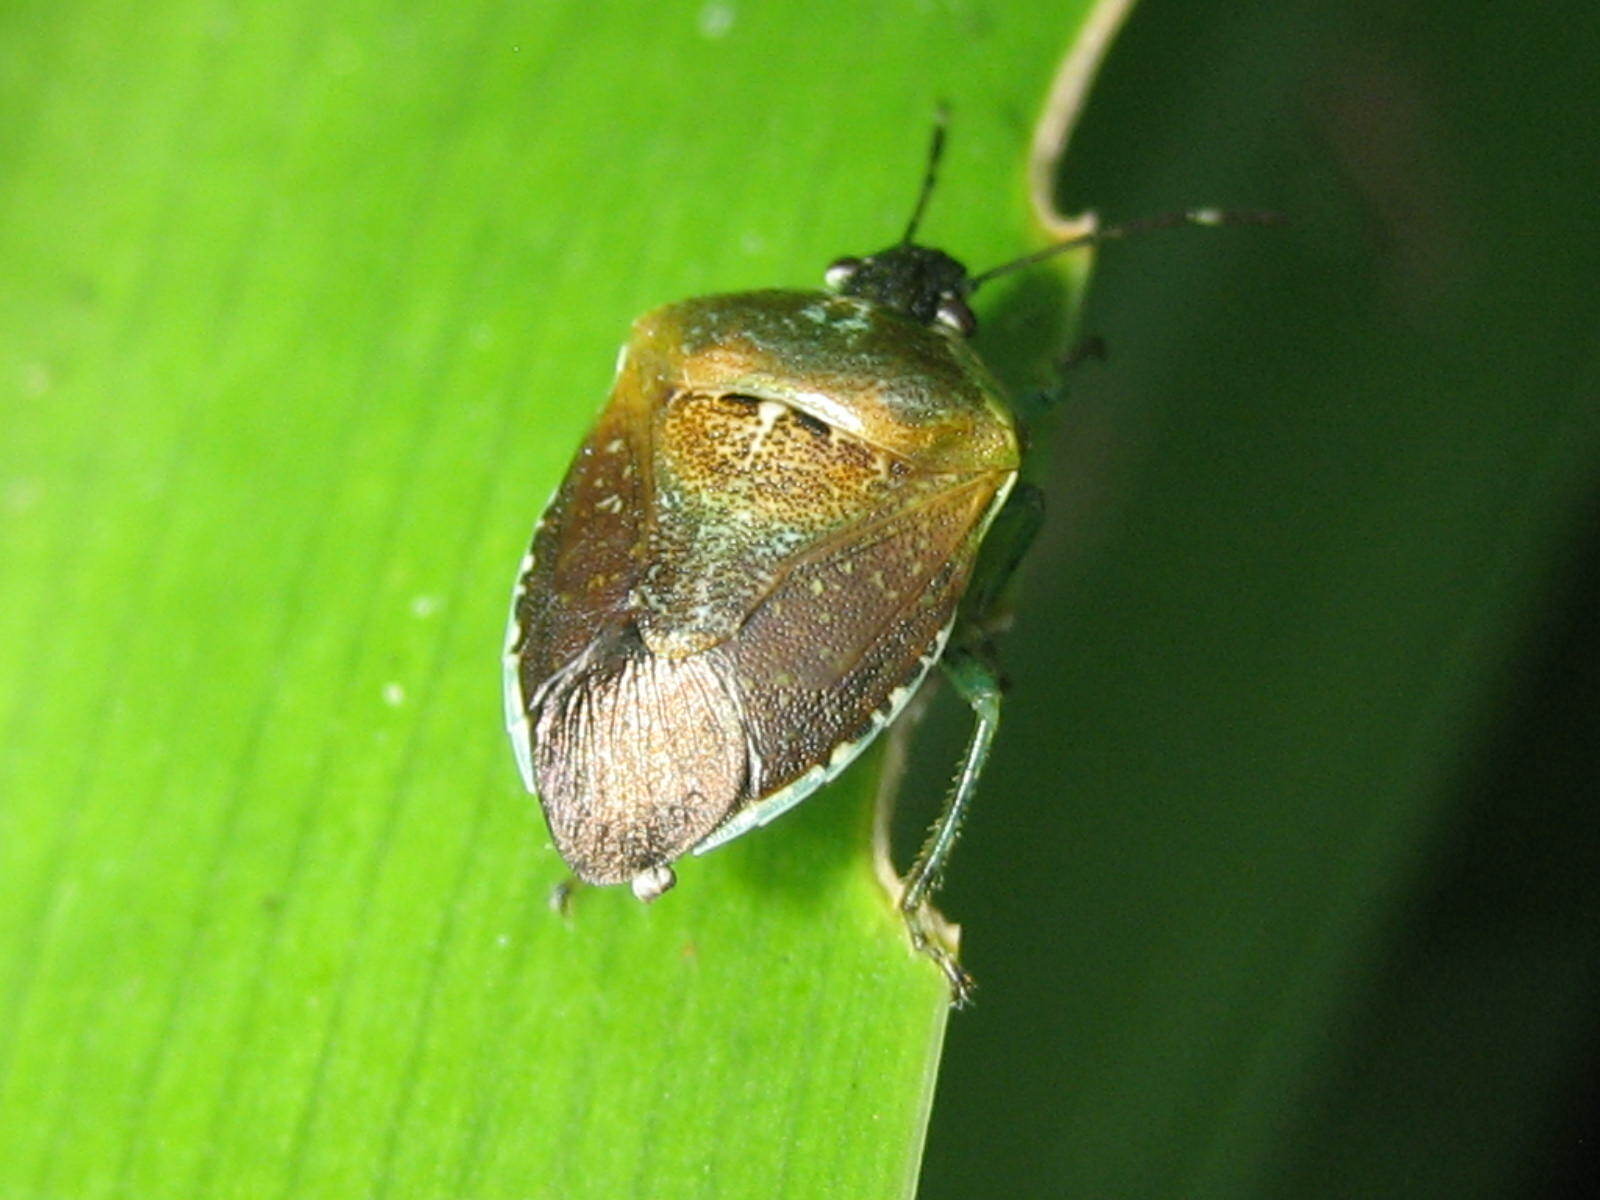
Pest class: stink_bug